Gringo (2018 film)

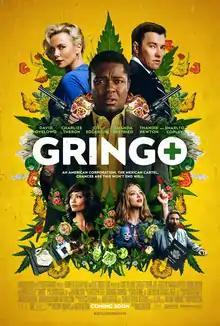
Theatrical release poster

Gringo is a 2018 action comedy film directed by Nash Edgerton and written by Anthony Tambakis and Matthew Stone. The film stars David Oyelowo, Charlize Theron (who also produced), Joel Edgerton (Nash's brother), Amanda Seyfried, Thandiwe Newton, and Sharlto Copley, and follows a mild-mannered businessman who is sent to Mexico to deliver an experimental marijuana pill. When he is kidnapped by a drug cartel, he must escape alongside a hired mercenary. The film was co-produced between the United States and Australia.